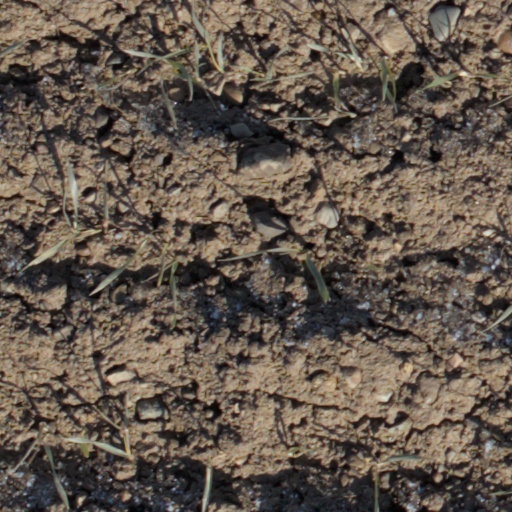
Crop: wheat